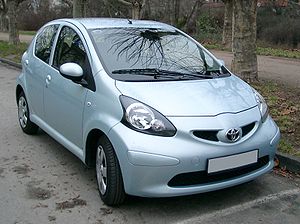
Toyota Aygo
Toyota Aygo femdørs (2005−2009)
Toyota Aygo er en mikrobil fra Toyota med fire siddepladser og enten tre eller fem døre, primært tilegnet det europæiske marked.